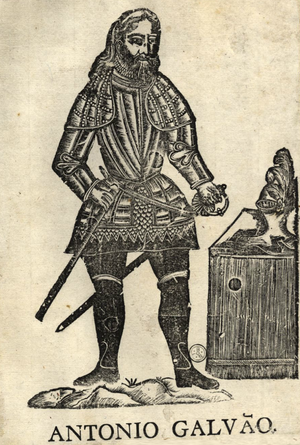
António Galvão est un colonisateur portugais, gouverneur de Ternate dans les Moluques qui est surtout connu pour son importante relation des voyages d'exploration portugais et espagnols de la première moitié du XVIᵉ siècle, notamment celui d'Hernando de Grijalva, du Pérou à la Nouvelle-Guinée. En 1537, il semble avoir été en Inde.